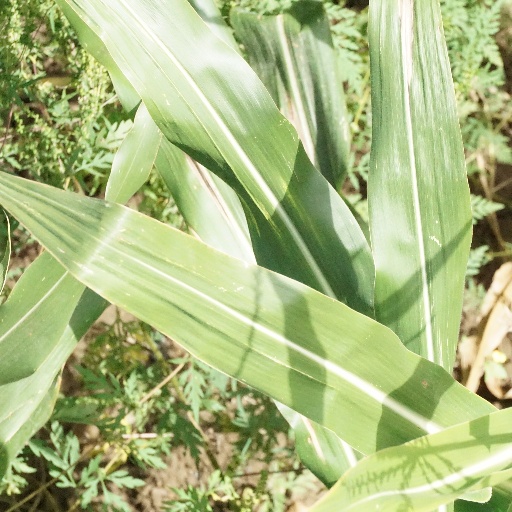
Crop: maize; corn